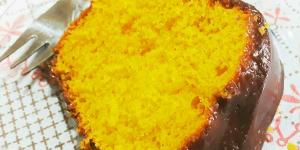
bizcocho de zanahoria y chocolate